Gateshead F.C.

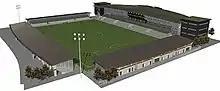
The stadium planned in 2009

On 28 October 2009, Gateshead unveiled plans for a new 8,000 capacity stadium to be built in the town centre, opposite the Gateshead Civic Centre, formerly the home of North Durham Cricket & Rugby Club. However, after the failure of England's bids to host the World Cup in 2018 or 2022, the stadium, which would have acted as a training base for teams playing at nearby St James' Park, was put on hold indefinitely. In 2014, it was reported that chairman Graham Wood "no longer considers a new purpose-built football ground vital to the future of Gateshead Football Club". In December 2015, the club's new owner, Richard Bennett, announced that the club had restarted the search for a new stadium location, although he described the International Stadium as "fabulous". Despite Gateshead qualifying for the National League play-offs in 2023–24, they were excluded due to Gateshead Council failing to grant the club a ten-year security of tenure for the International Stadium, which is required for all teams that apply for EFL membership from the National League.